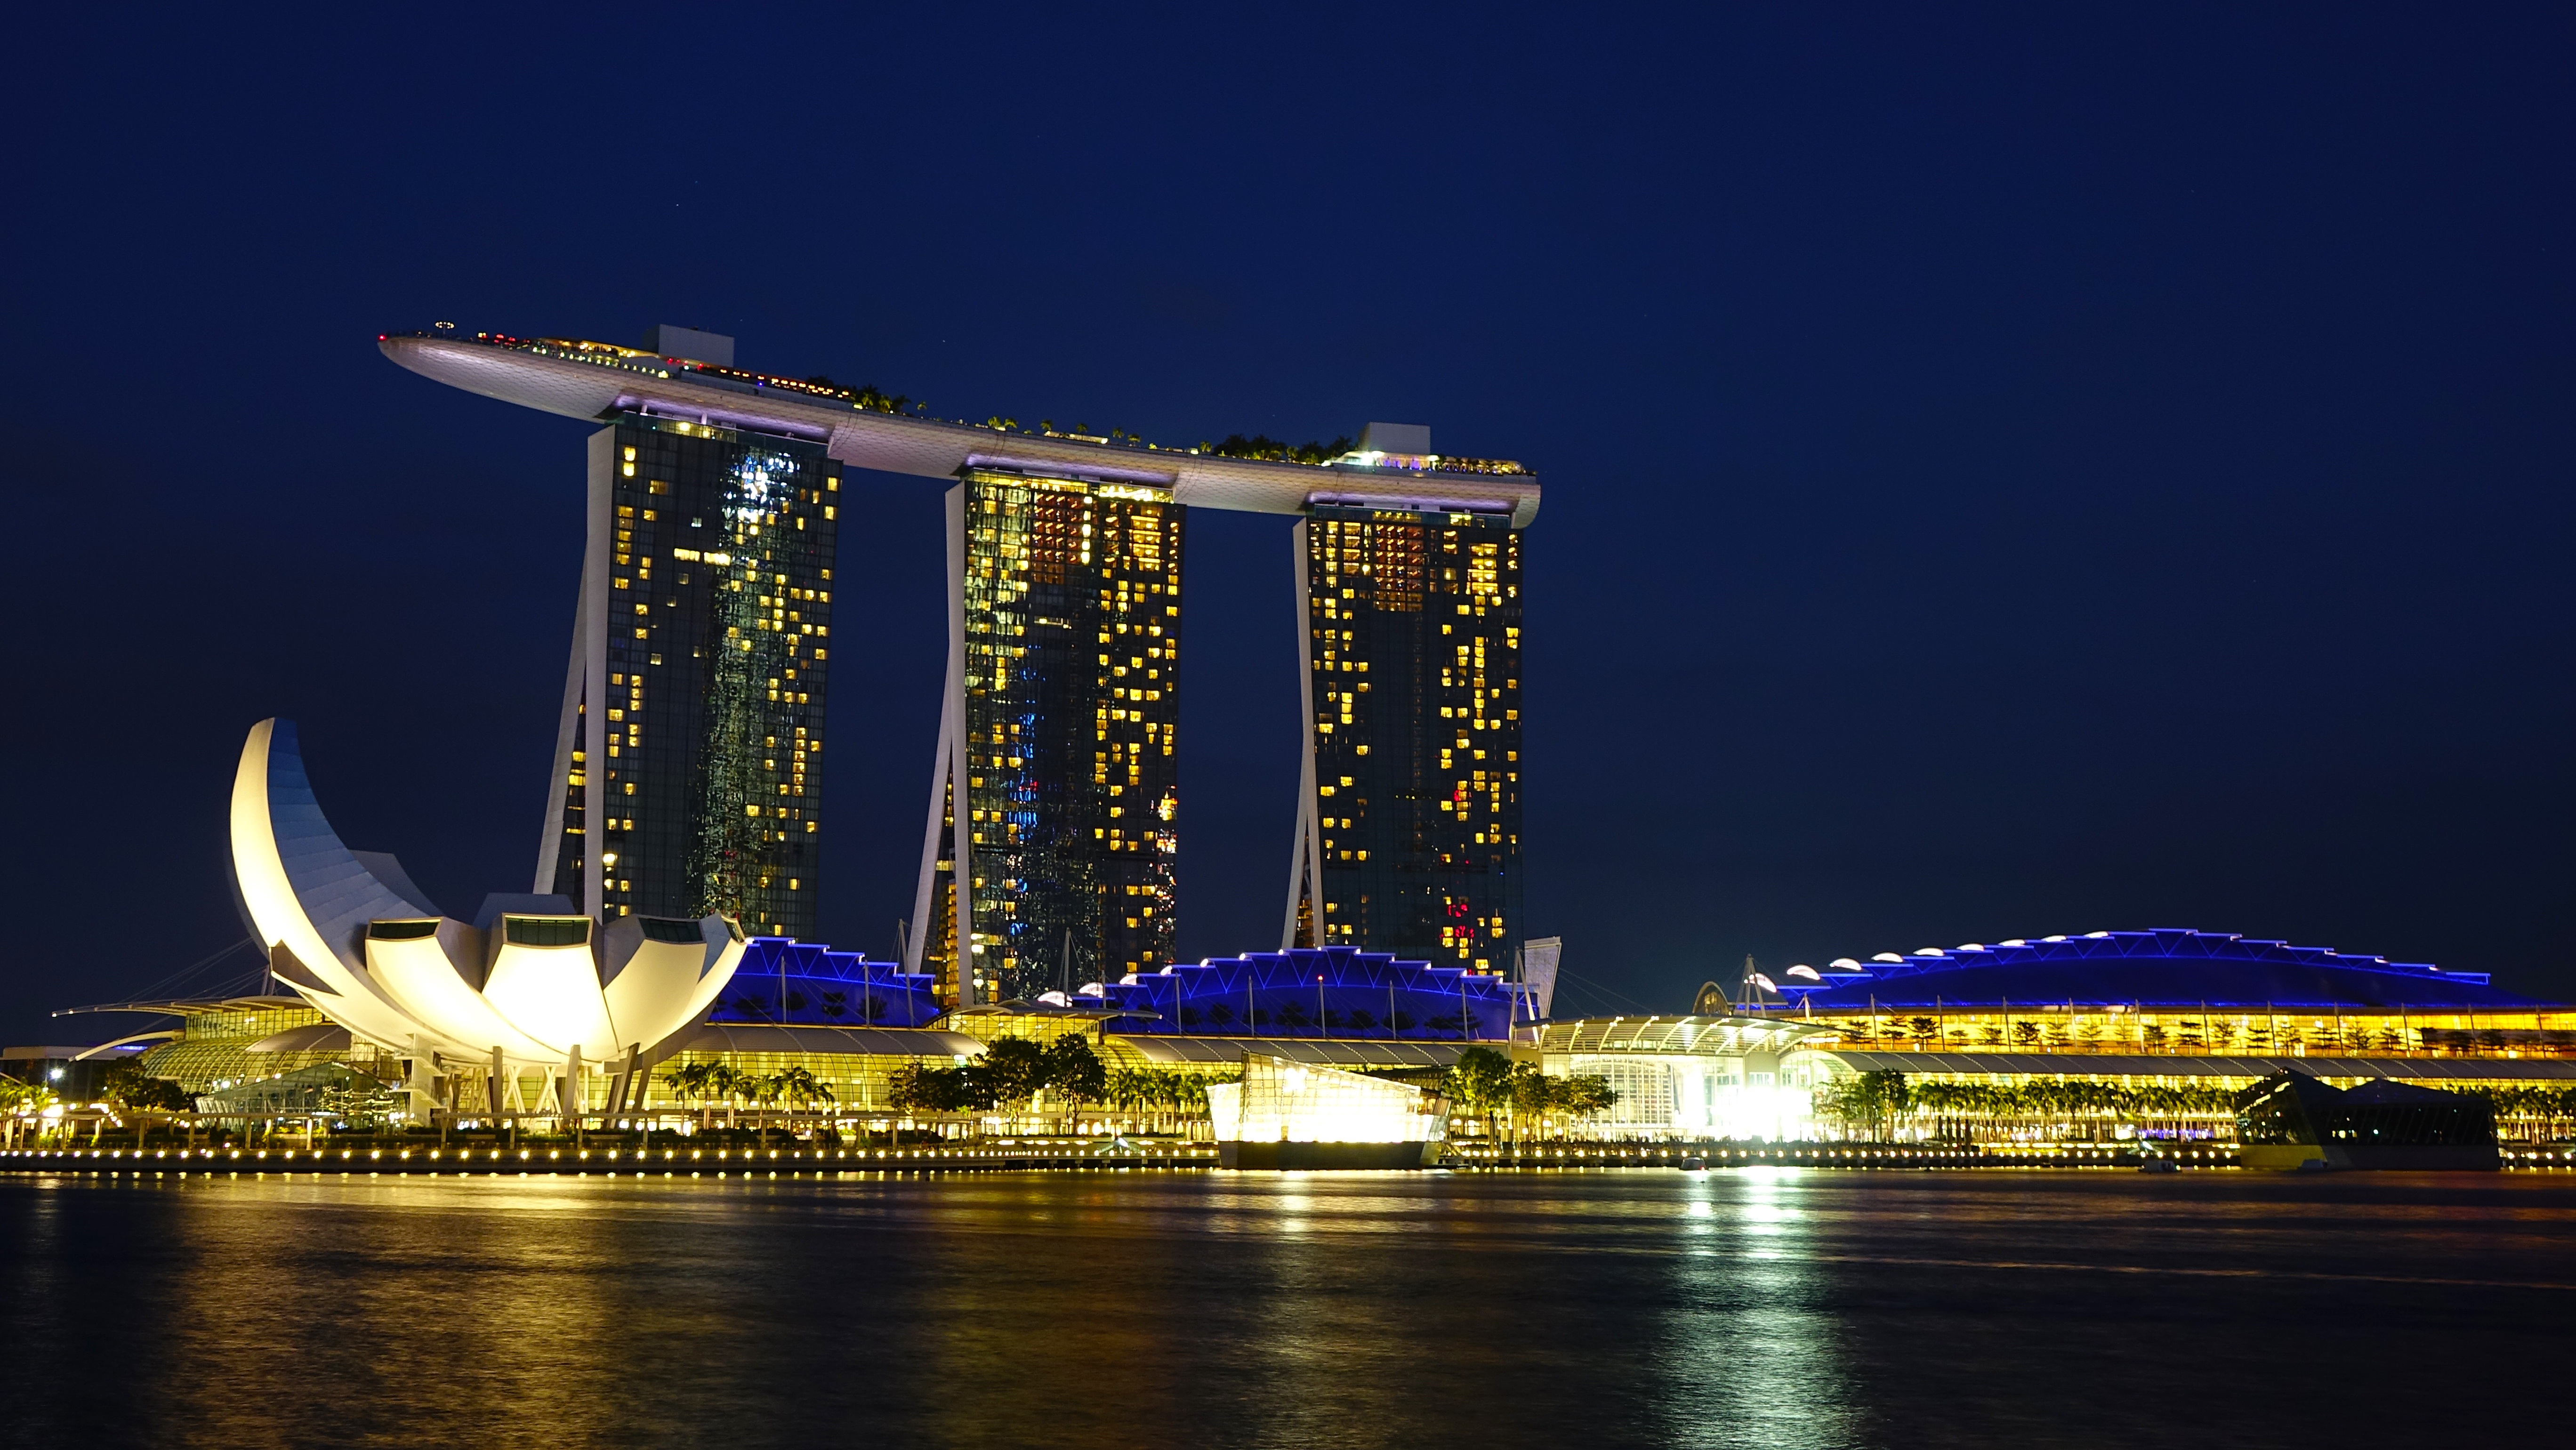
structure, bridge, skyline, night, city, skyscraper, cityscape, travel, dusk, evening, reflection, tower, opera house, landmark, tourism, stadium, blue sky, theatre, lights, hotel, bright, vibrant, singapore, marina bay sands, singapore river, artscience museum, sport venue